Kingdom of Champions

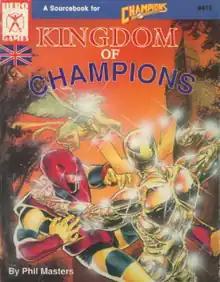
Cover art by Adam Hughes, 1990

Kingdom of Champions is a supplement published by Hero Games/Iron Crown Enterprises (I.C.E.) in 1990 for the superhero role-playing game "Champions".